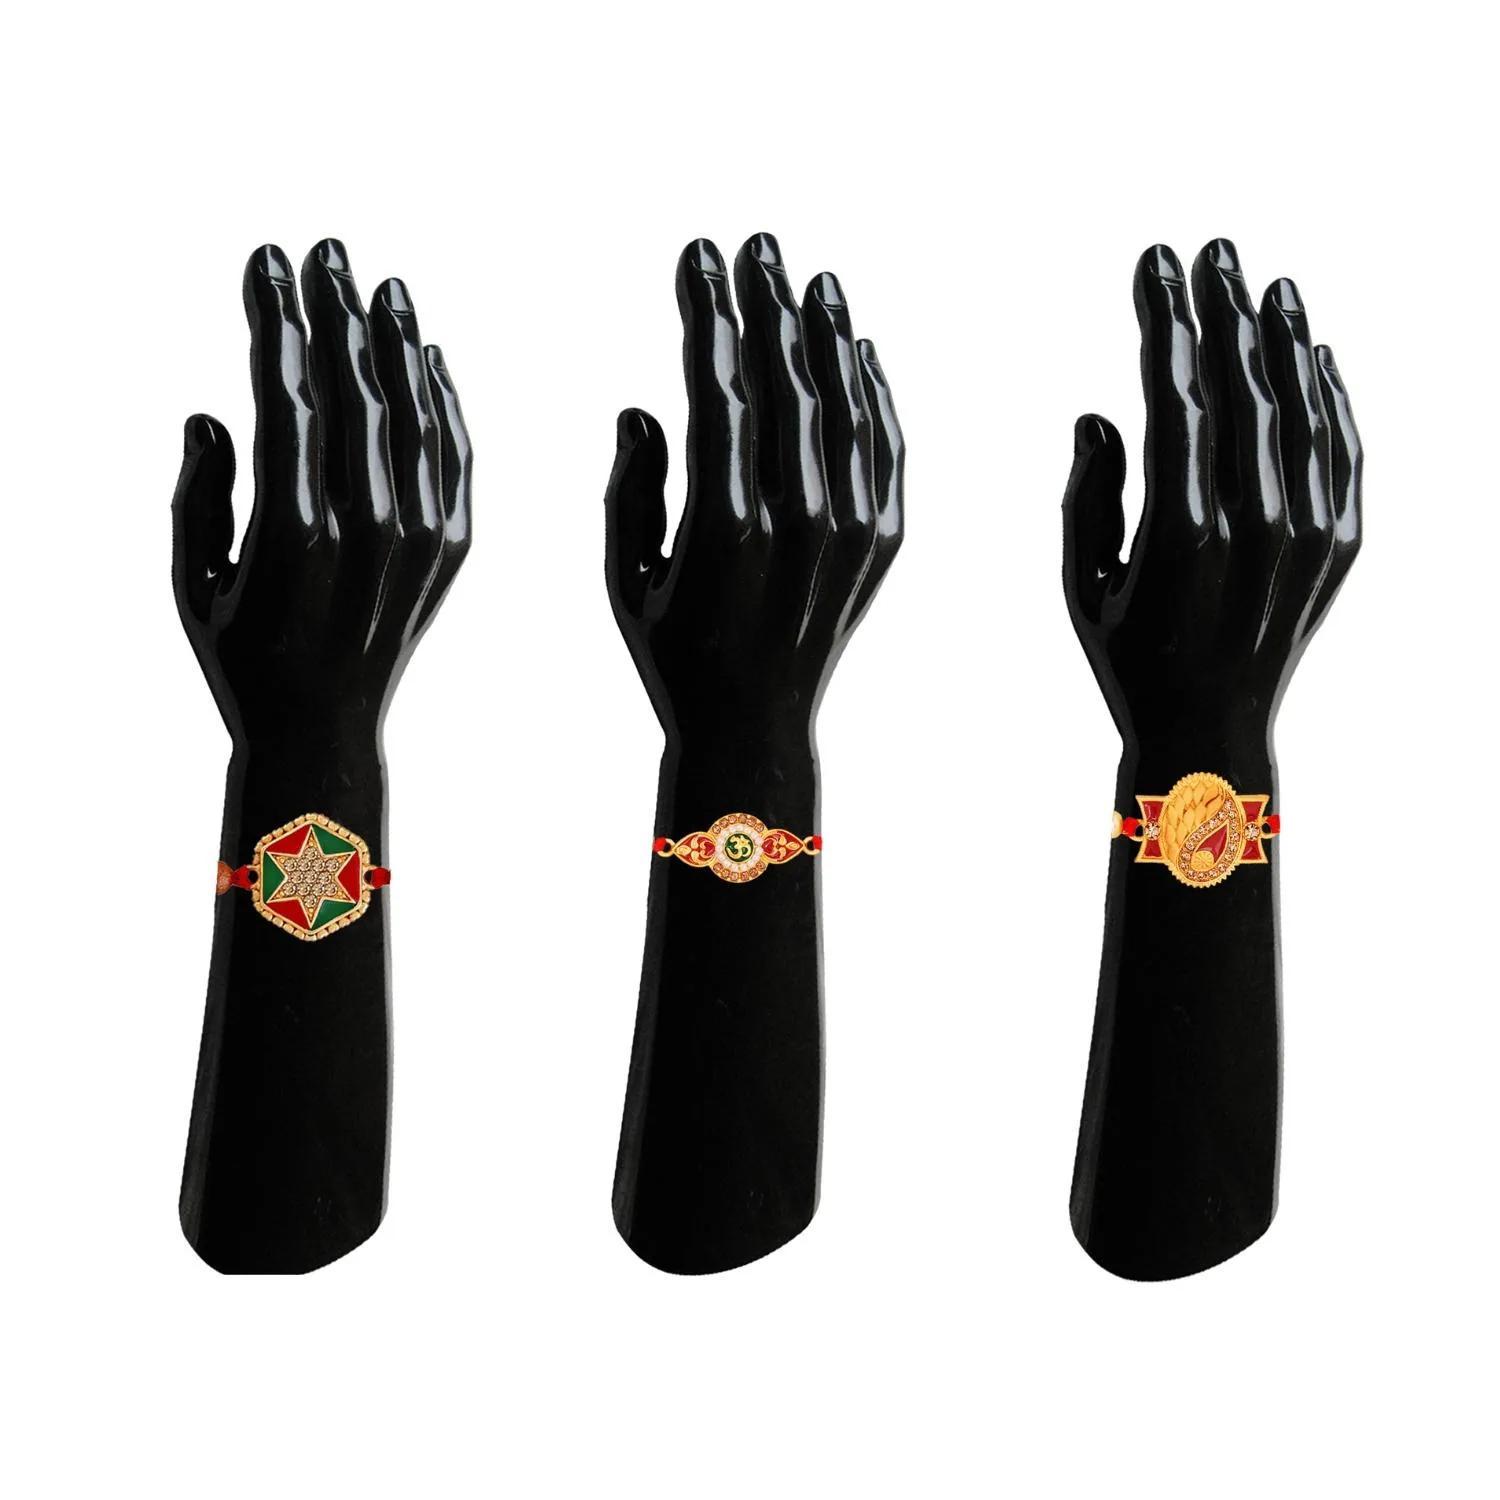
Stefan Combo of 10 Beautiful Traditional Colorful Rakhis for Brother.(RACO001046)
Type: Rakhis
Brand: Stefan
Price: Rs. 689
 Send love to your brother in the form of this lovely Rakhi from the house of Stefan.Rakshabandhan or Rakhi is a festival celebrating and honoring sibling love. A sister has a heart filled with love and she prays strongly for her brother’s welfare and prosperity. In our range of designer Rakhis, there is a vast choice for selecting the best one for your brother.
Features: Rakhi is the festival of expressing the feelings of love for your brother. Celebrate this Rakhi with exclusive Rakhis from the house of Stefan.,Rakshabandhan is a special occasion to celebrate the undying bond of love between a brother and a sister. The rakhi thread is introduced for the celebration of the festival of rakhi, also known as \Raksha Bandhan\. So we have created an excellent selectio,Content in Box : 10 Rakhi,Alloy Metal Rakhi having Gold Plating with Meenakari Work & Artificial Pearl, Crystal,Acknowledge Your Love For Your Brother By Sending This Beautiful \RAKHI\ With A Promise That Your Bond With Him Will Grow Stronger With Each Passing Moment.
Included: 10-Rakhis